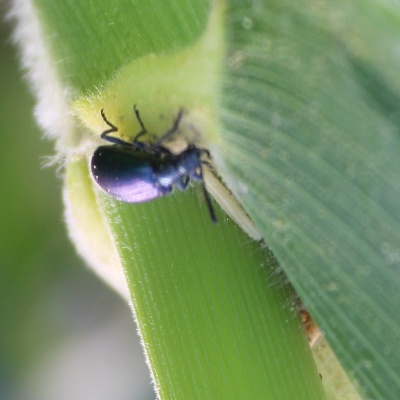
Crop: Maize
Condition: leaf beetle